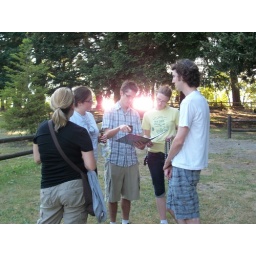
Rehearsal in the horse shoe lane